Mingan River

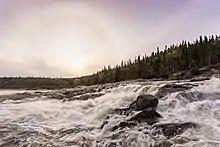
Mingan River near the community of Ekuanitshit

Innu have long used the territory for hunting and fishing, and Europeans have been fishing for salmon since the start of the 19th century.